Bryant Fedden

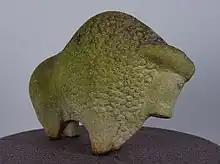

The following is an introduction to the various workshops that Bryant Fedden set up during his working life.